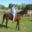
Label: horse